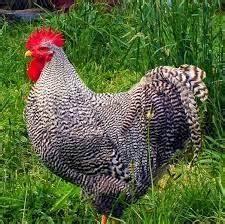
chicken